Academy of Mount St. Ursula

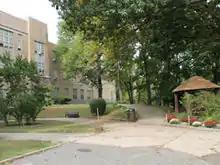
The school in the spring of 2014

In 1854, John Casper Metzler, C.Ss.R., the first pastor of the German-speaking Church of the Immaculate Conception, requested that a group of Ursulines from St. Louis, Missouri, come to his new parish in Melrose, then the southern tip of Westchester County, to teach girls. The nuns, who had arrived in St. Louis in 1848, had originally come from Ödenburg (now Sopron), in the Kingdom of Hungary, and Landshut, in the Kingdom of Bavaria. As their first missionary community had grown quickly, the nuns visited the village of Melrose and accepted the invitation with the permission of their archbishop, Peter Kenrick. On May 15, 1855, Mother Magdalen Stehlin, O.S.U., set out again for Melrose with three companions to establish a new monastery there.